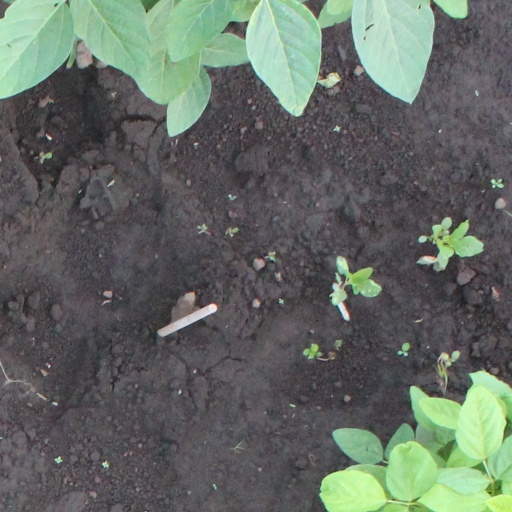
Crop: soybean